Juan B. Ambrosetti Museum of Ethnography

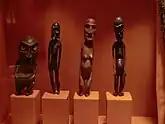
Moai Kavakava, from Easter Island.

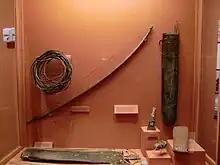
Bow and tools of the Selkʼnam people (Tierra del Fuego)

Featuring over 15,000 artifacts, the collection was ultimately transferred to the new La Plata Museum in 1888. Explorations in the Gran Chaco region conducted at the time by University of Buenos Aires naturalist Juan Bautista Ambrosetti led to an extensive, new collection, however, and in 1904, the latter inaugurated the University of Buenos Aires Museum of Ethnography.